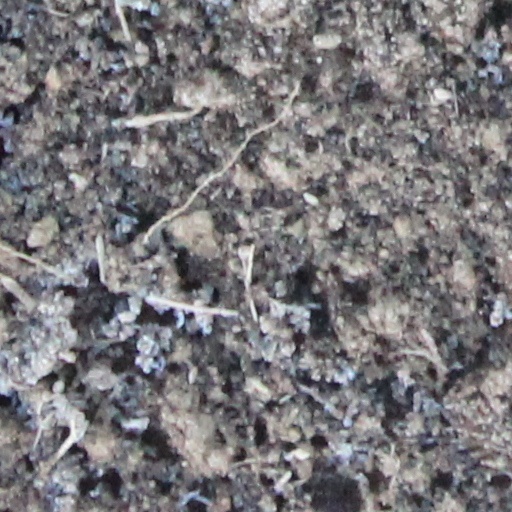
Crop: wheat